Moinul Ahsan Saber

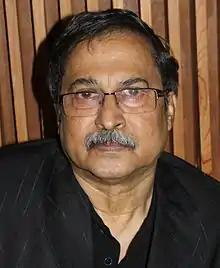
Saber

Moinul Ahsan Saber (born 26 May 1958) is a Bangladeshi fiction writer. He is the executive editor of weekly magazine Saptahik 2000, published from Dhaka. He also heads "Dibya Prokash", a progressive publishing house in Bangladesh. He was awarded Bangla Academy Literary Award in 1996. For his contribution to Bengali language and literature, the Bangladesh government awarded him the Ekushey Padak, the country's second highest civilian honor in 2019.